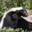
Label: skunk